Addled Parliament

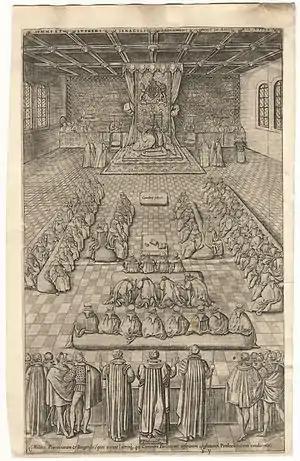
King James I at the Blessed Parliament on 5 November 1605.

James VI and I (1566–1625) ascended to the Scottish throne on 24 July 1567, and subsequently to the English and Irish throne on 24 March 1603, becoming the first king to reign over both kingdoms. James inherited, with the latter throne, a national debt to the amount of £300,000, a sum that only increased during his reign. By 1608, it stood at £1 million. During his predecessor Elizabeth I's reign, the inward revenue of the crown had steadily fallen; taxes from customs and land were consistently undervalued and the parliamentary subsidies steadily shrank. It did not help that James reigned as "one of the most extravagant kings" in English history. In peace, Elizabeth's yearly expenditure never rose above £300,000; almost immediately after James took the throne, it was at £400,000. James had instituted various extra-parliamentary plans to recuperate this lost income, but these drew controversy from Parliament, and James still wanted money. Moreover, James was keen to not be "a husband to two wives" as king, and to unite his crowns as one kingdom of Great Britain; as his slogan went: "one king, one people, and one law". The first parliament of his reign, also known as the Blessed Parliament, was called in 1604; it took seven years, with proceedings held through five sessions, before James dissolved it, ending unsatisfactorily for both king and Parliament. In the first session, it came to light that many members of the Commons feared James's proposed unification would lead to the dissolution of the English Common Law system. Though many prominent politicians publicly praised the idea of unification and MPs promptly accepted a commission to investigate the union, James's proposed adoption of the title "king of Great Britain" was rejected outright. Between the first and second sessions, in October 1604, James assumed this title by proclamation, controversially circumventing Parliament. Unification was not brought up at the second session, in hopes of assuaging outrage, but discussions of the plans in the third session were exclusively negative; as Scottish historian Jenny Wormald put it, "James's union was killed by this parliament". Unification was quietly dropped from discussion in the fourth and fifth sessions.